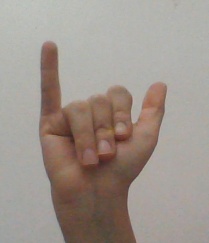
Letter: ya